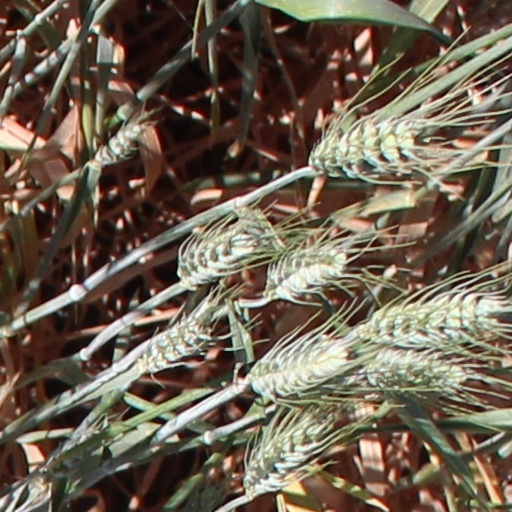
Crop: wheat